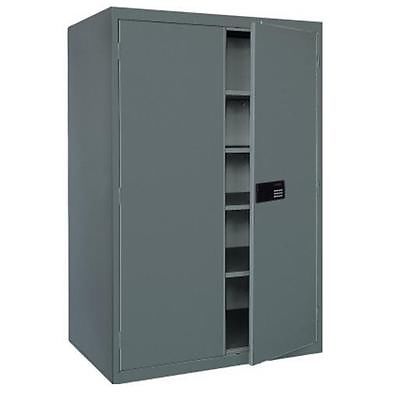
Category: cabinet